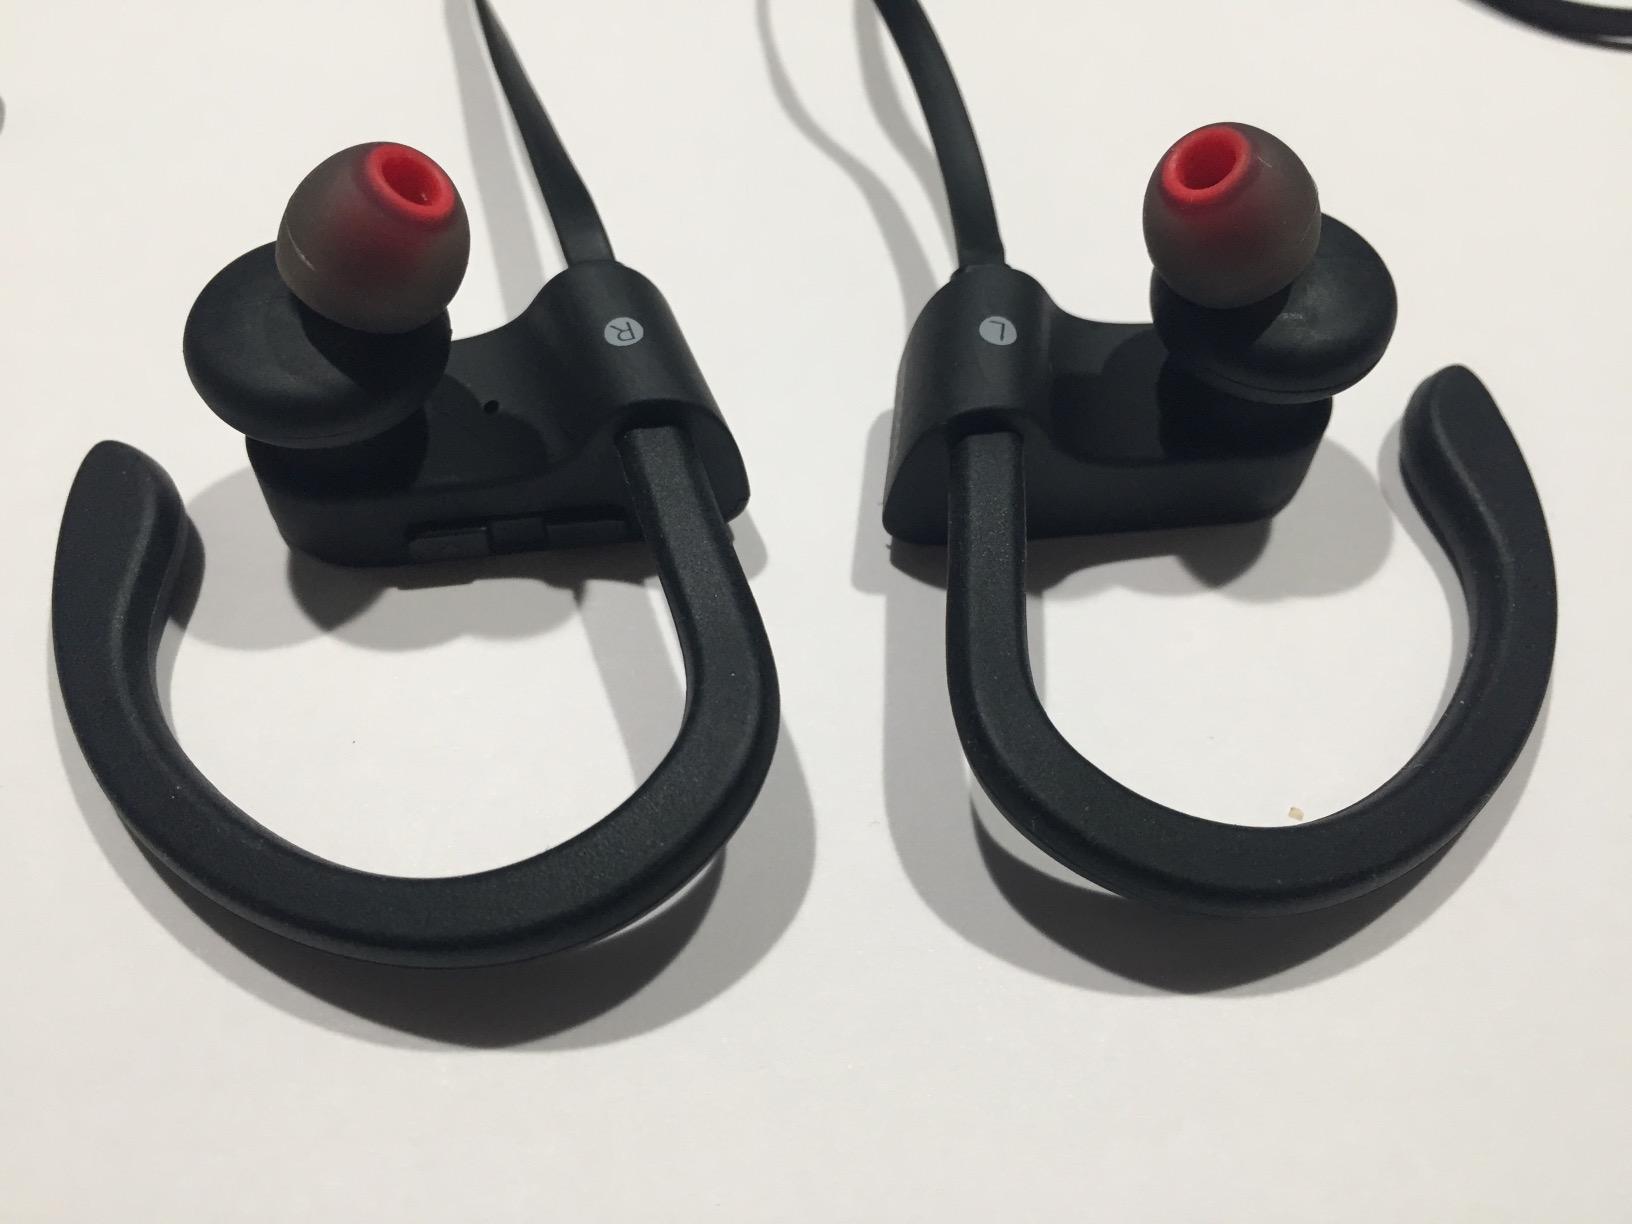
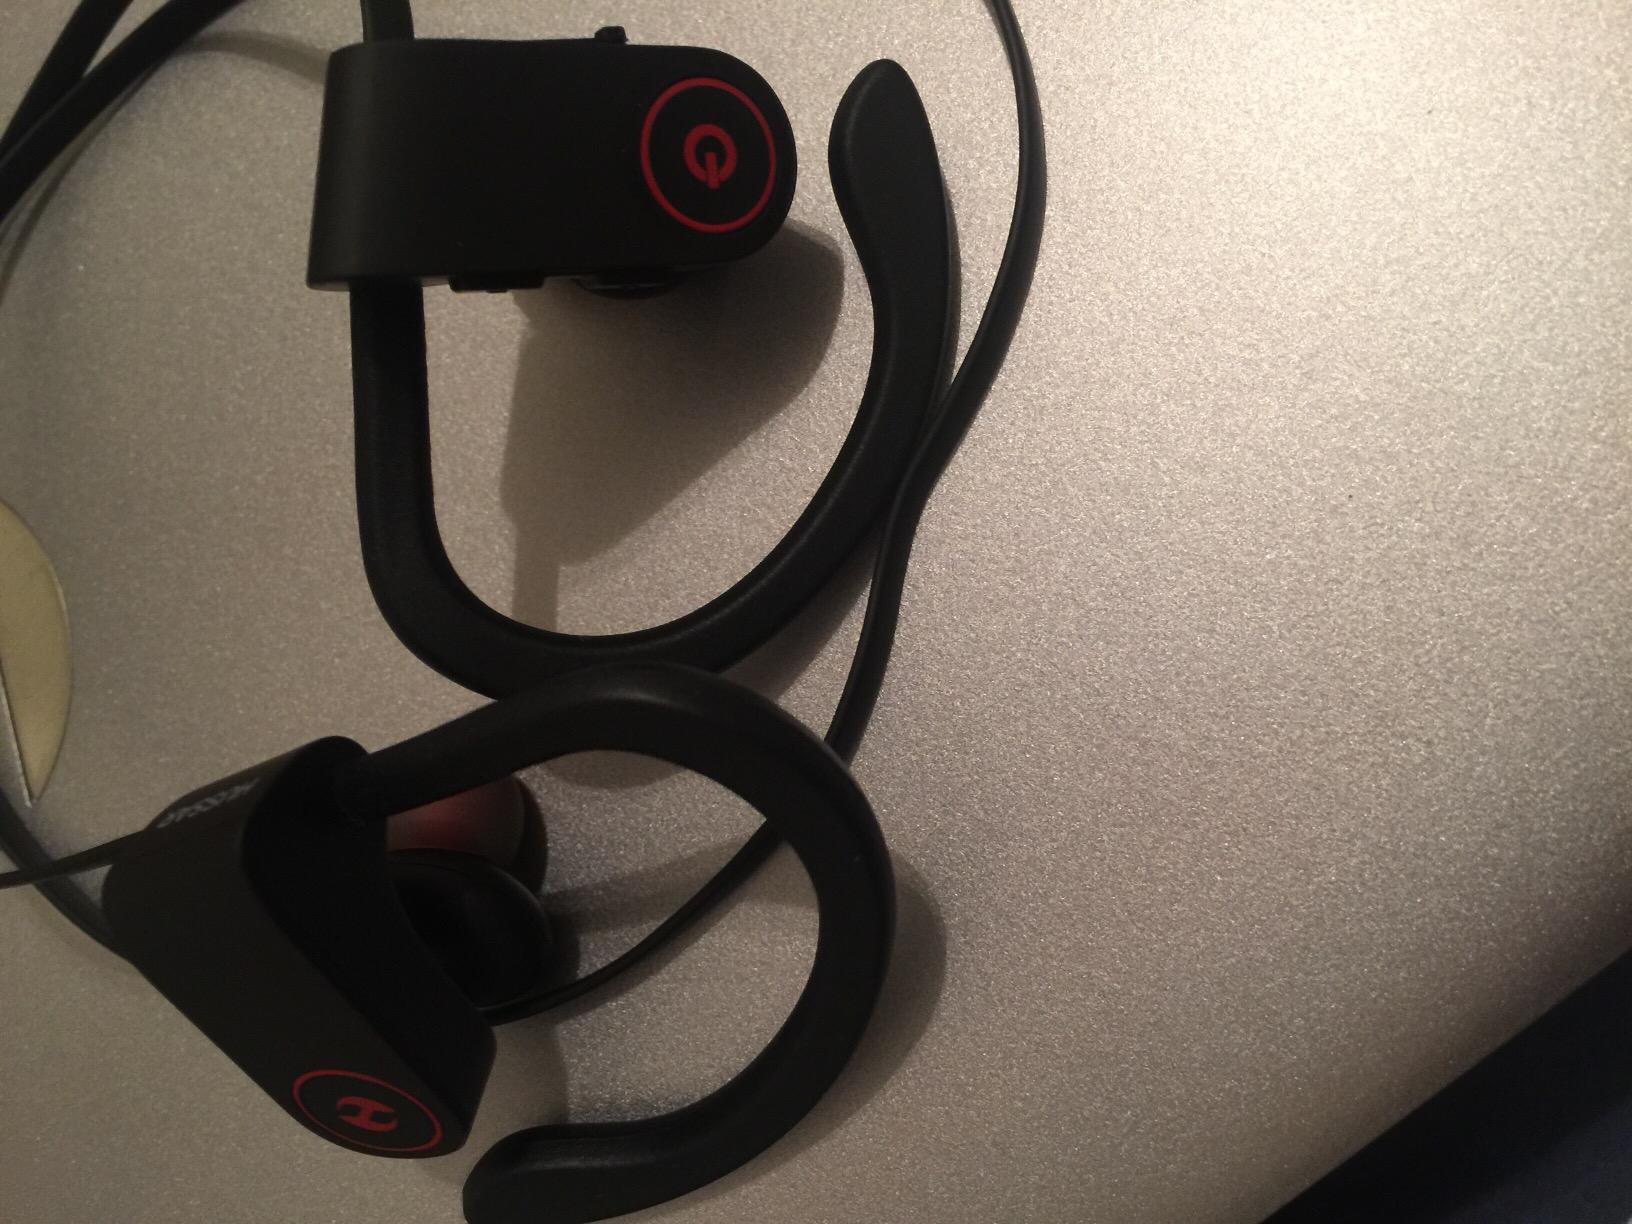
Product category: headphones
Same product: yes